St. Peter's Church, Heidelberg

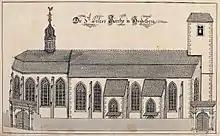
St. Peter's Church in 's "Thesaurus Palatinus" (1747/52)

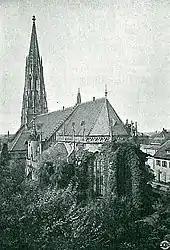
The Church of St Peter with its original Neo-Gothic tower, photograph from 1896.

The earliest precursor of St. Peter's Church had already been built by the twelfth century, before the foundation of Heidelberg itself. It first appears in the sources in 1196 with the mention of a ""plebanus Kunrad zu heidelberch", that is a parish priest named Konrad, based at Heidelberg. The church was donated by the Prince-Bishopric of Worms, since it possessed the area where Heidelberg was established. The name of the church indicates a connection with Worms Cathedral, which also stands under the patronage of St Peter. In 1225, the area was given to the Palatinate as a fief and Heidelberg was founded as a city. However, the church was left outside the walls of the newly founded city, which consisted of only the eastern half of the modern Altstadt of Heidelberg (the city walls were roughly in line with Grabengasse and Seminarstrasse. St. Peter's Church was the parish church of the city of Heidelberg until the construction of the larger Church of the Holy Spirit in the 14th century.